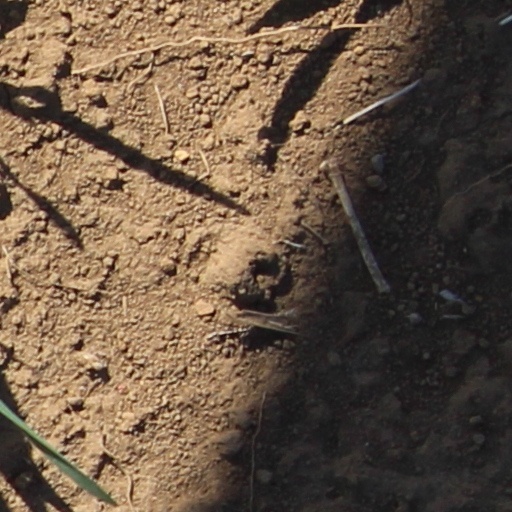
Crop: wheat